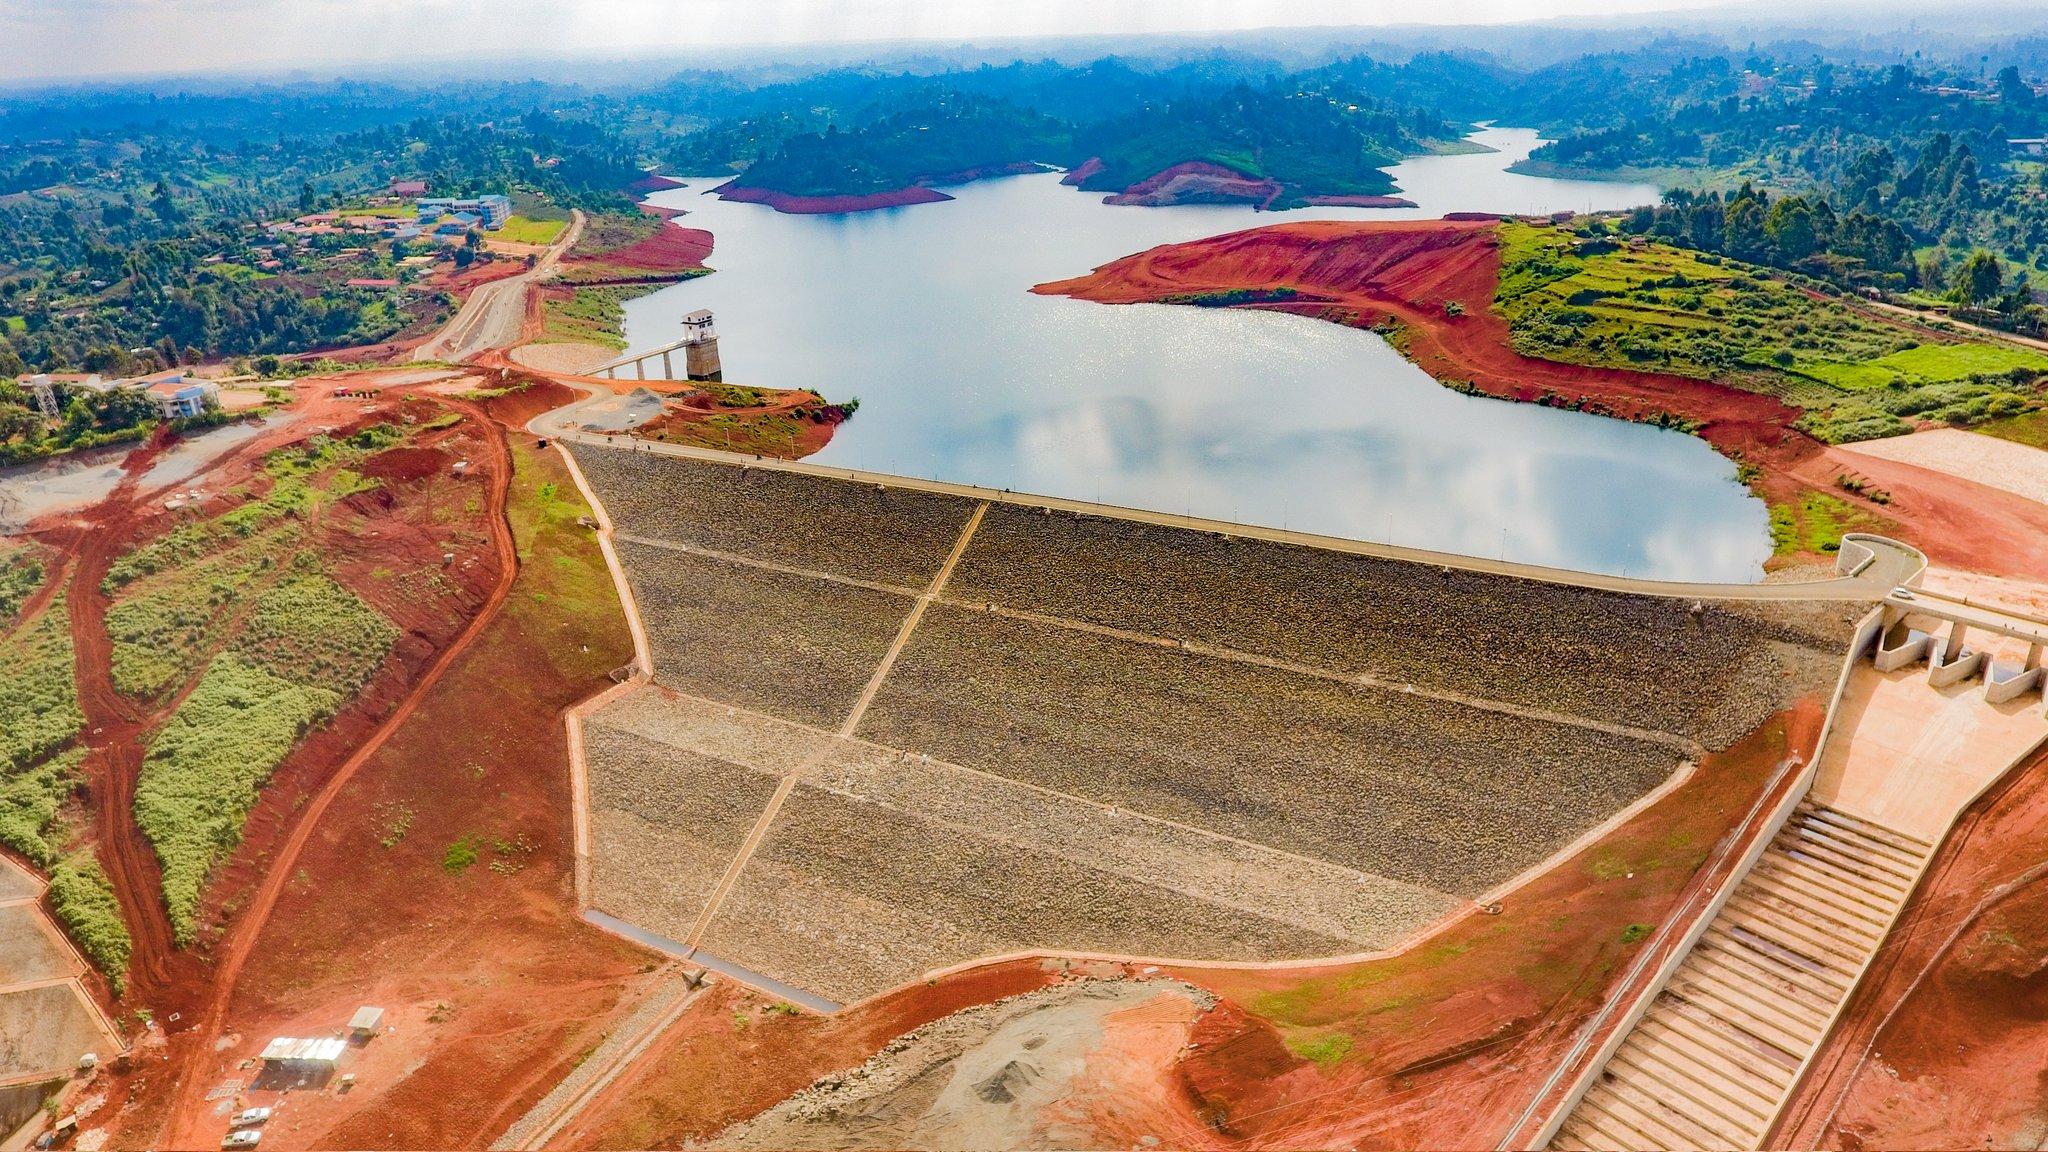
Eneo la maji bukwa na mazingira mazuri, ikiwemo miti pamoja na nyasi za kijani huku makazi ya watu yakiwa kwa asilimia ndogo, na kuleta taswira ya mvuto katika mazingira hayo ya mchanganyiko.